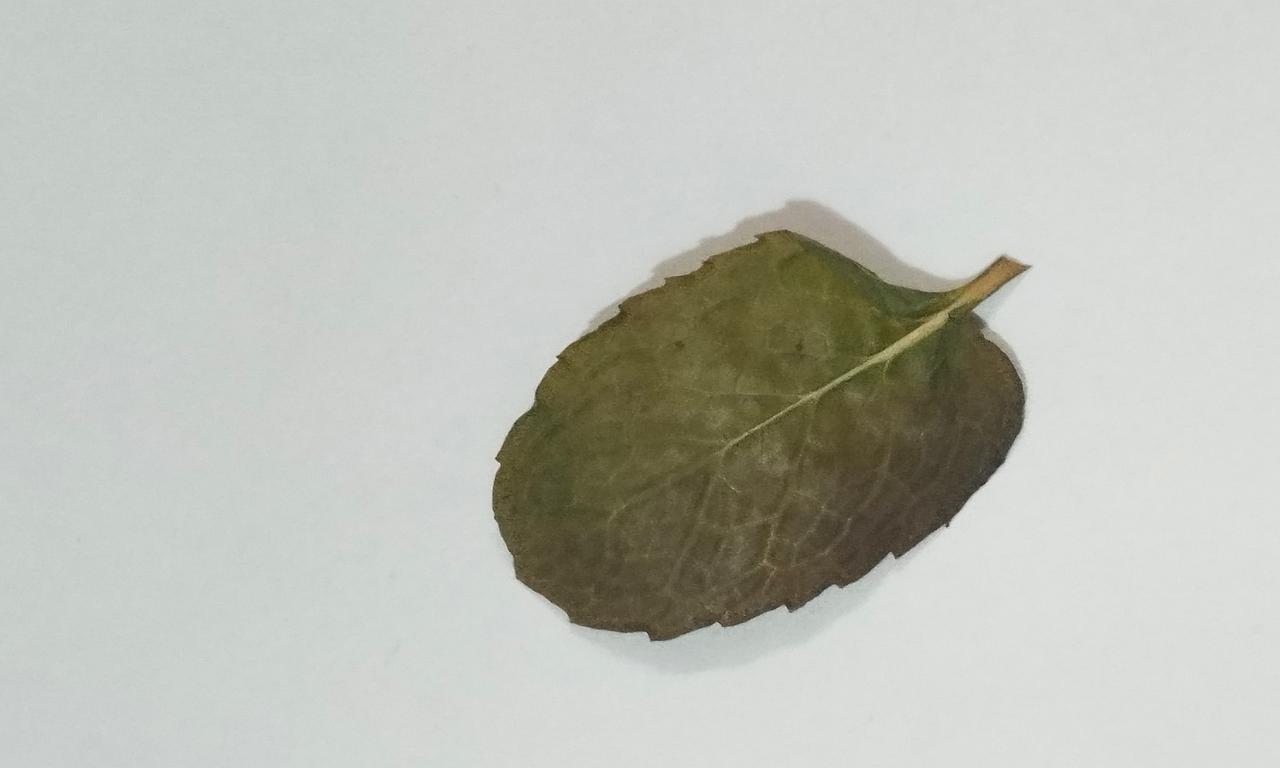
Label: Dried